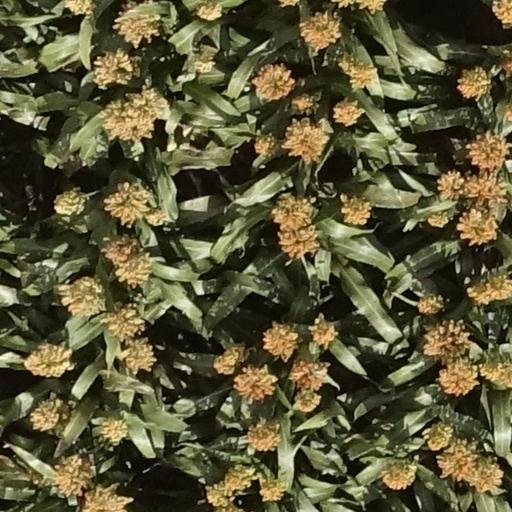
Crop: sorghum